Violette Szabo

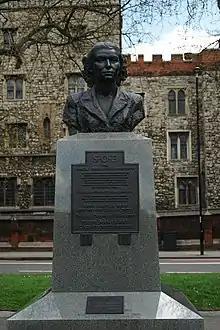

At the entrance to Lambeth Town Hall there is a plaque commemorating Szabo's residence in that borough.